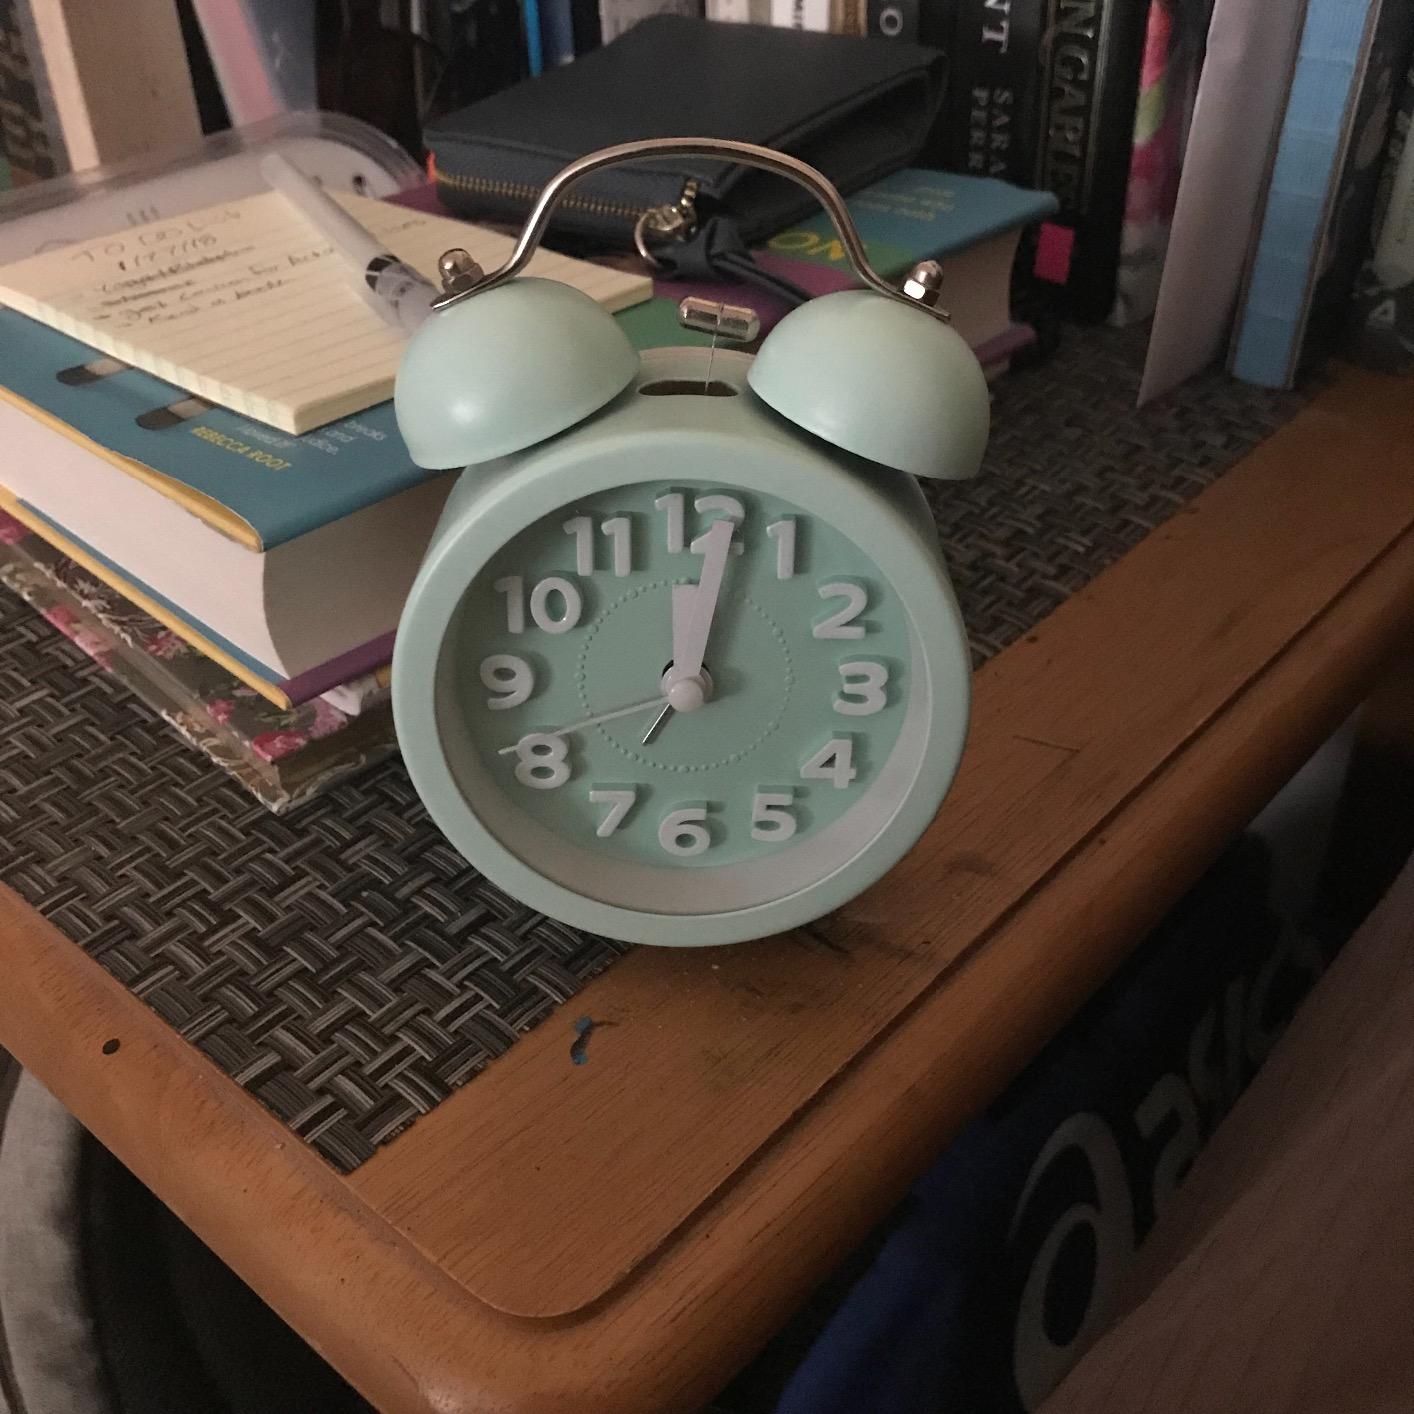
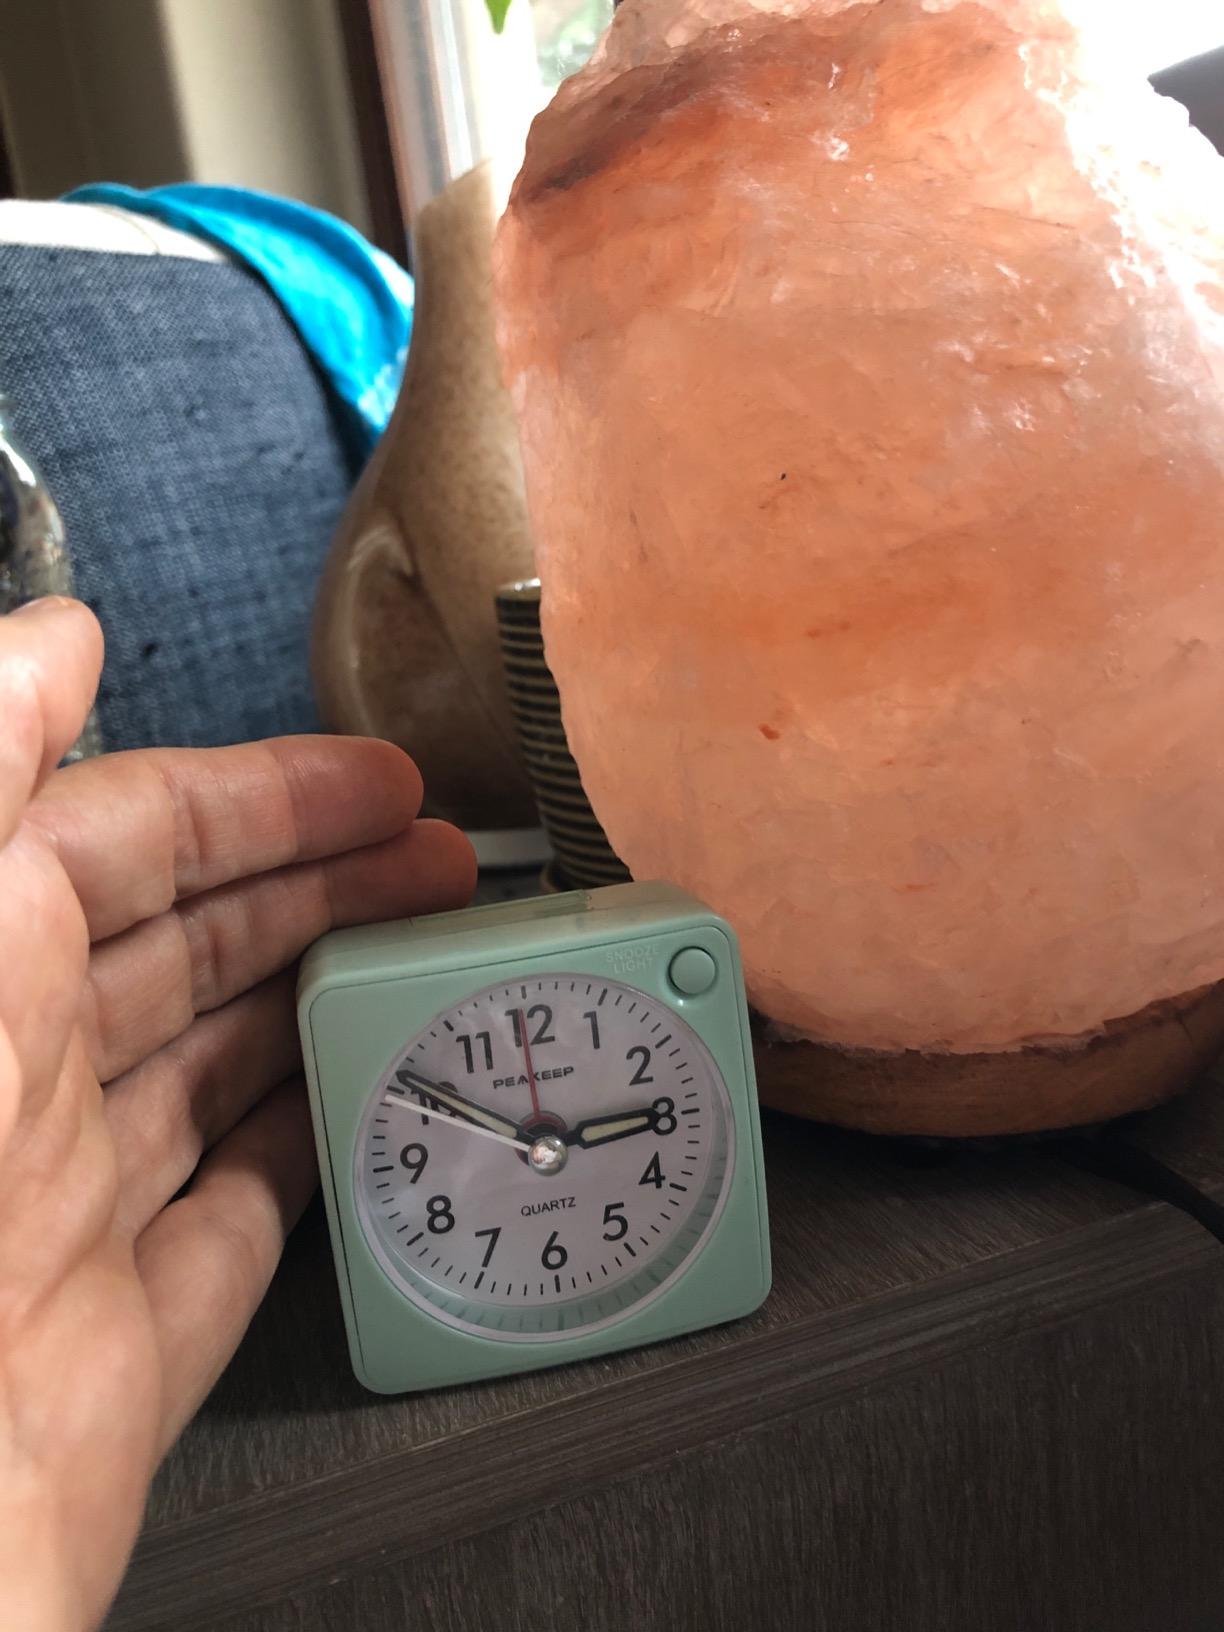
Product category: clock
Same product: no